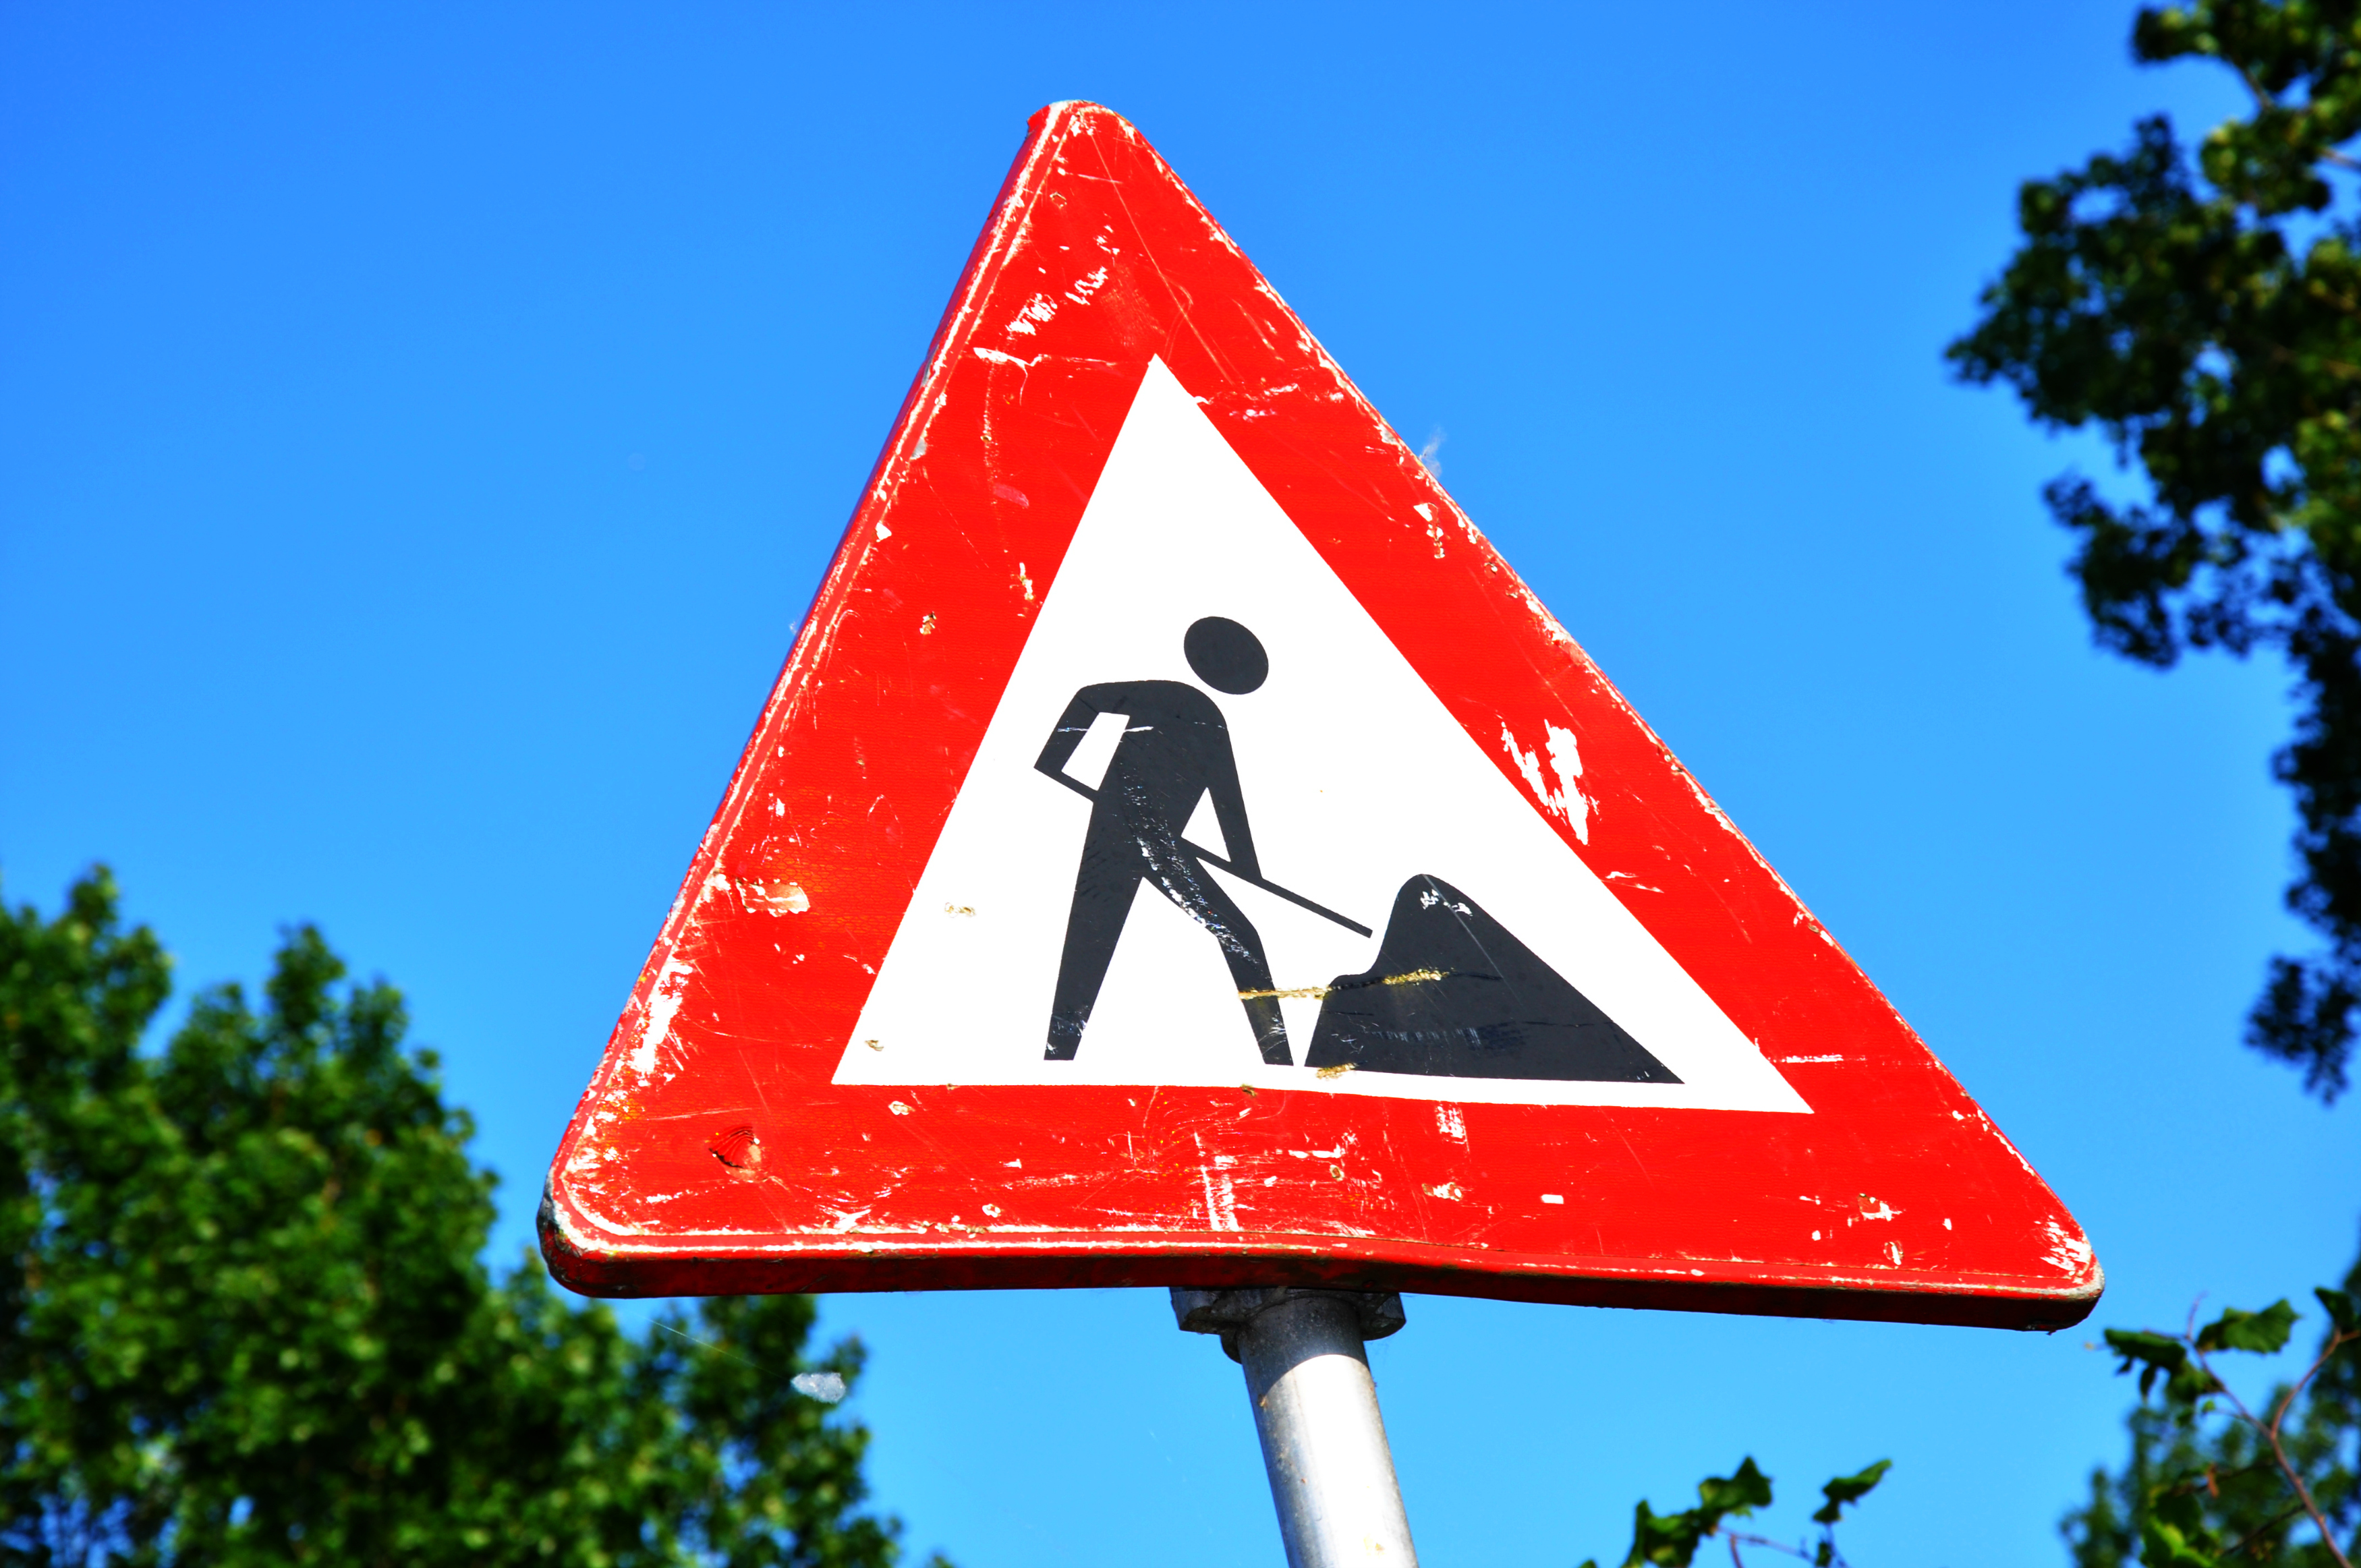
advertising, sign, roadsign, red, street sign, signage, safety, warning, traffic sign, roadwork